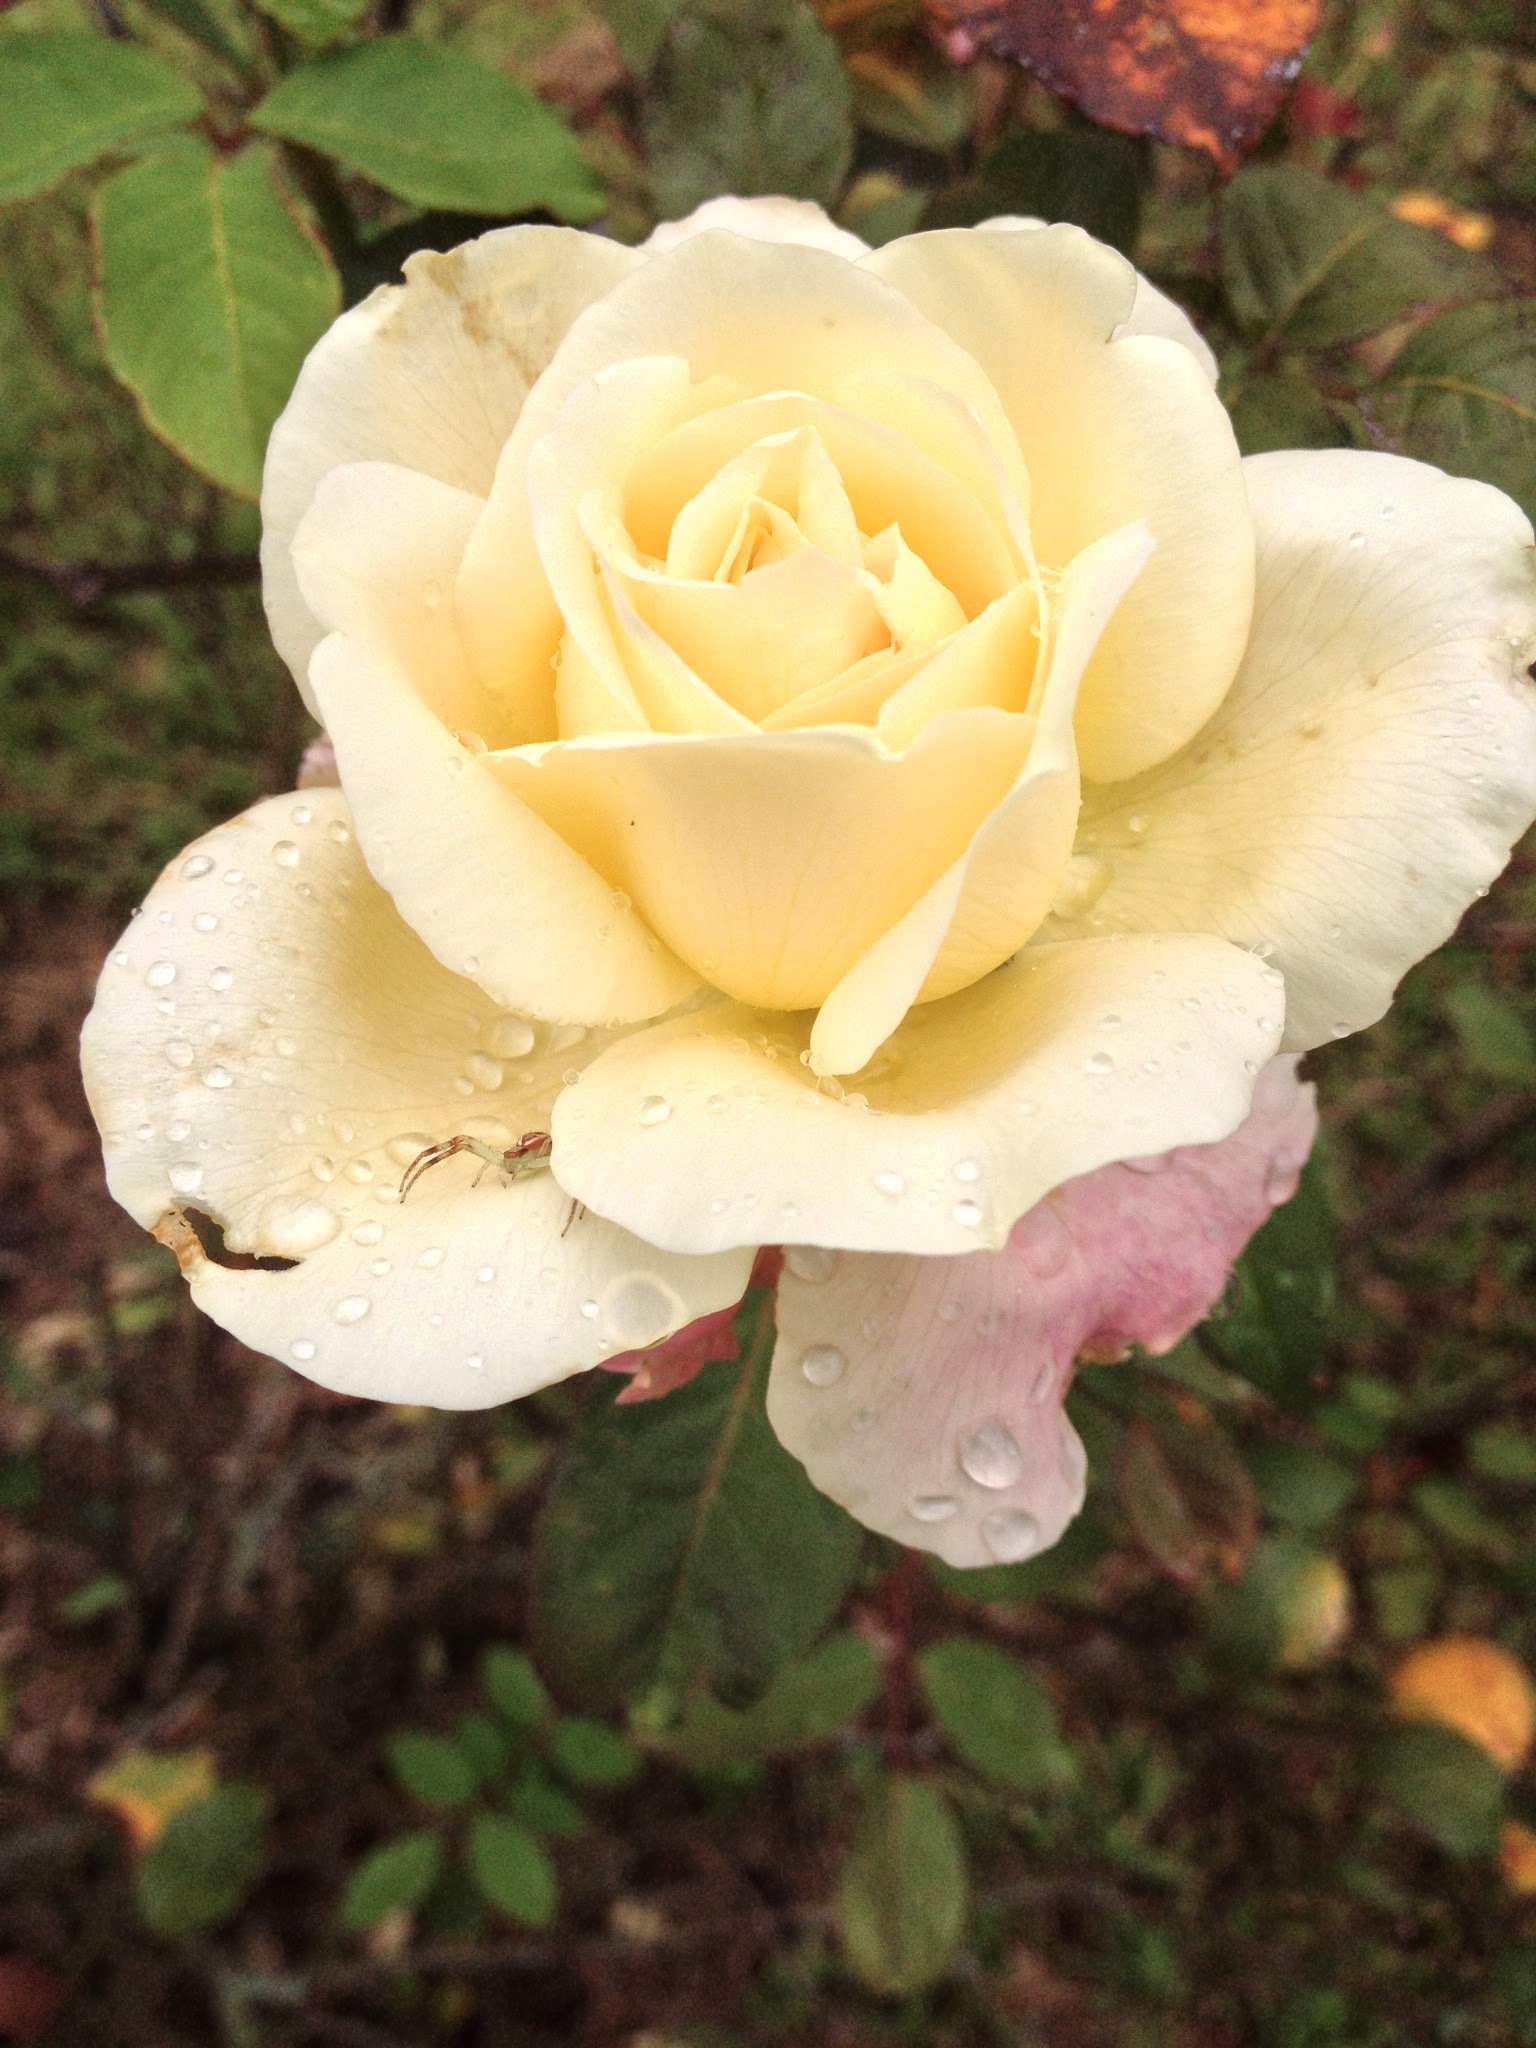
plant, flower, petal, rose, botany, yellow, flora, floribunda, macro photography, flowering plant, garden roses, rose family, land plant, rose order